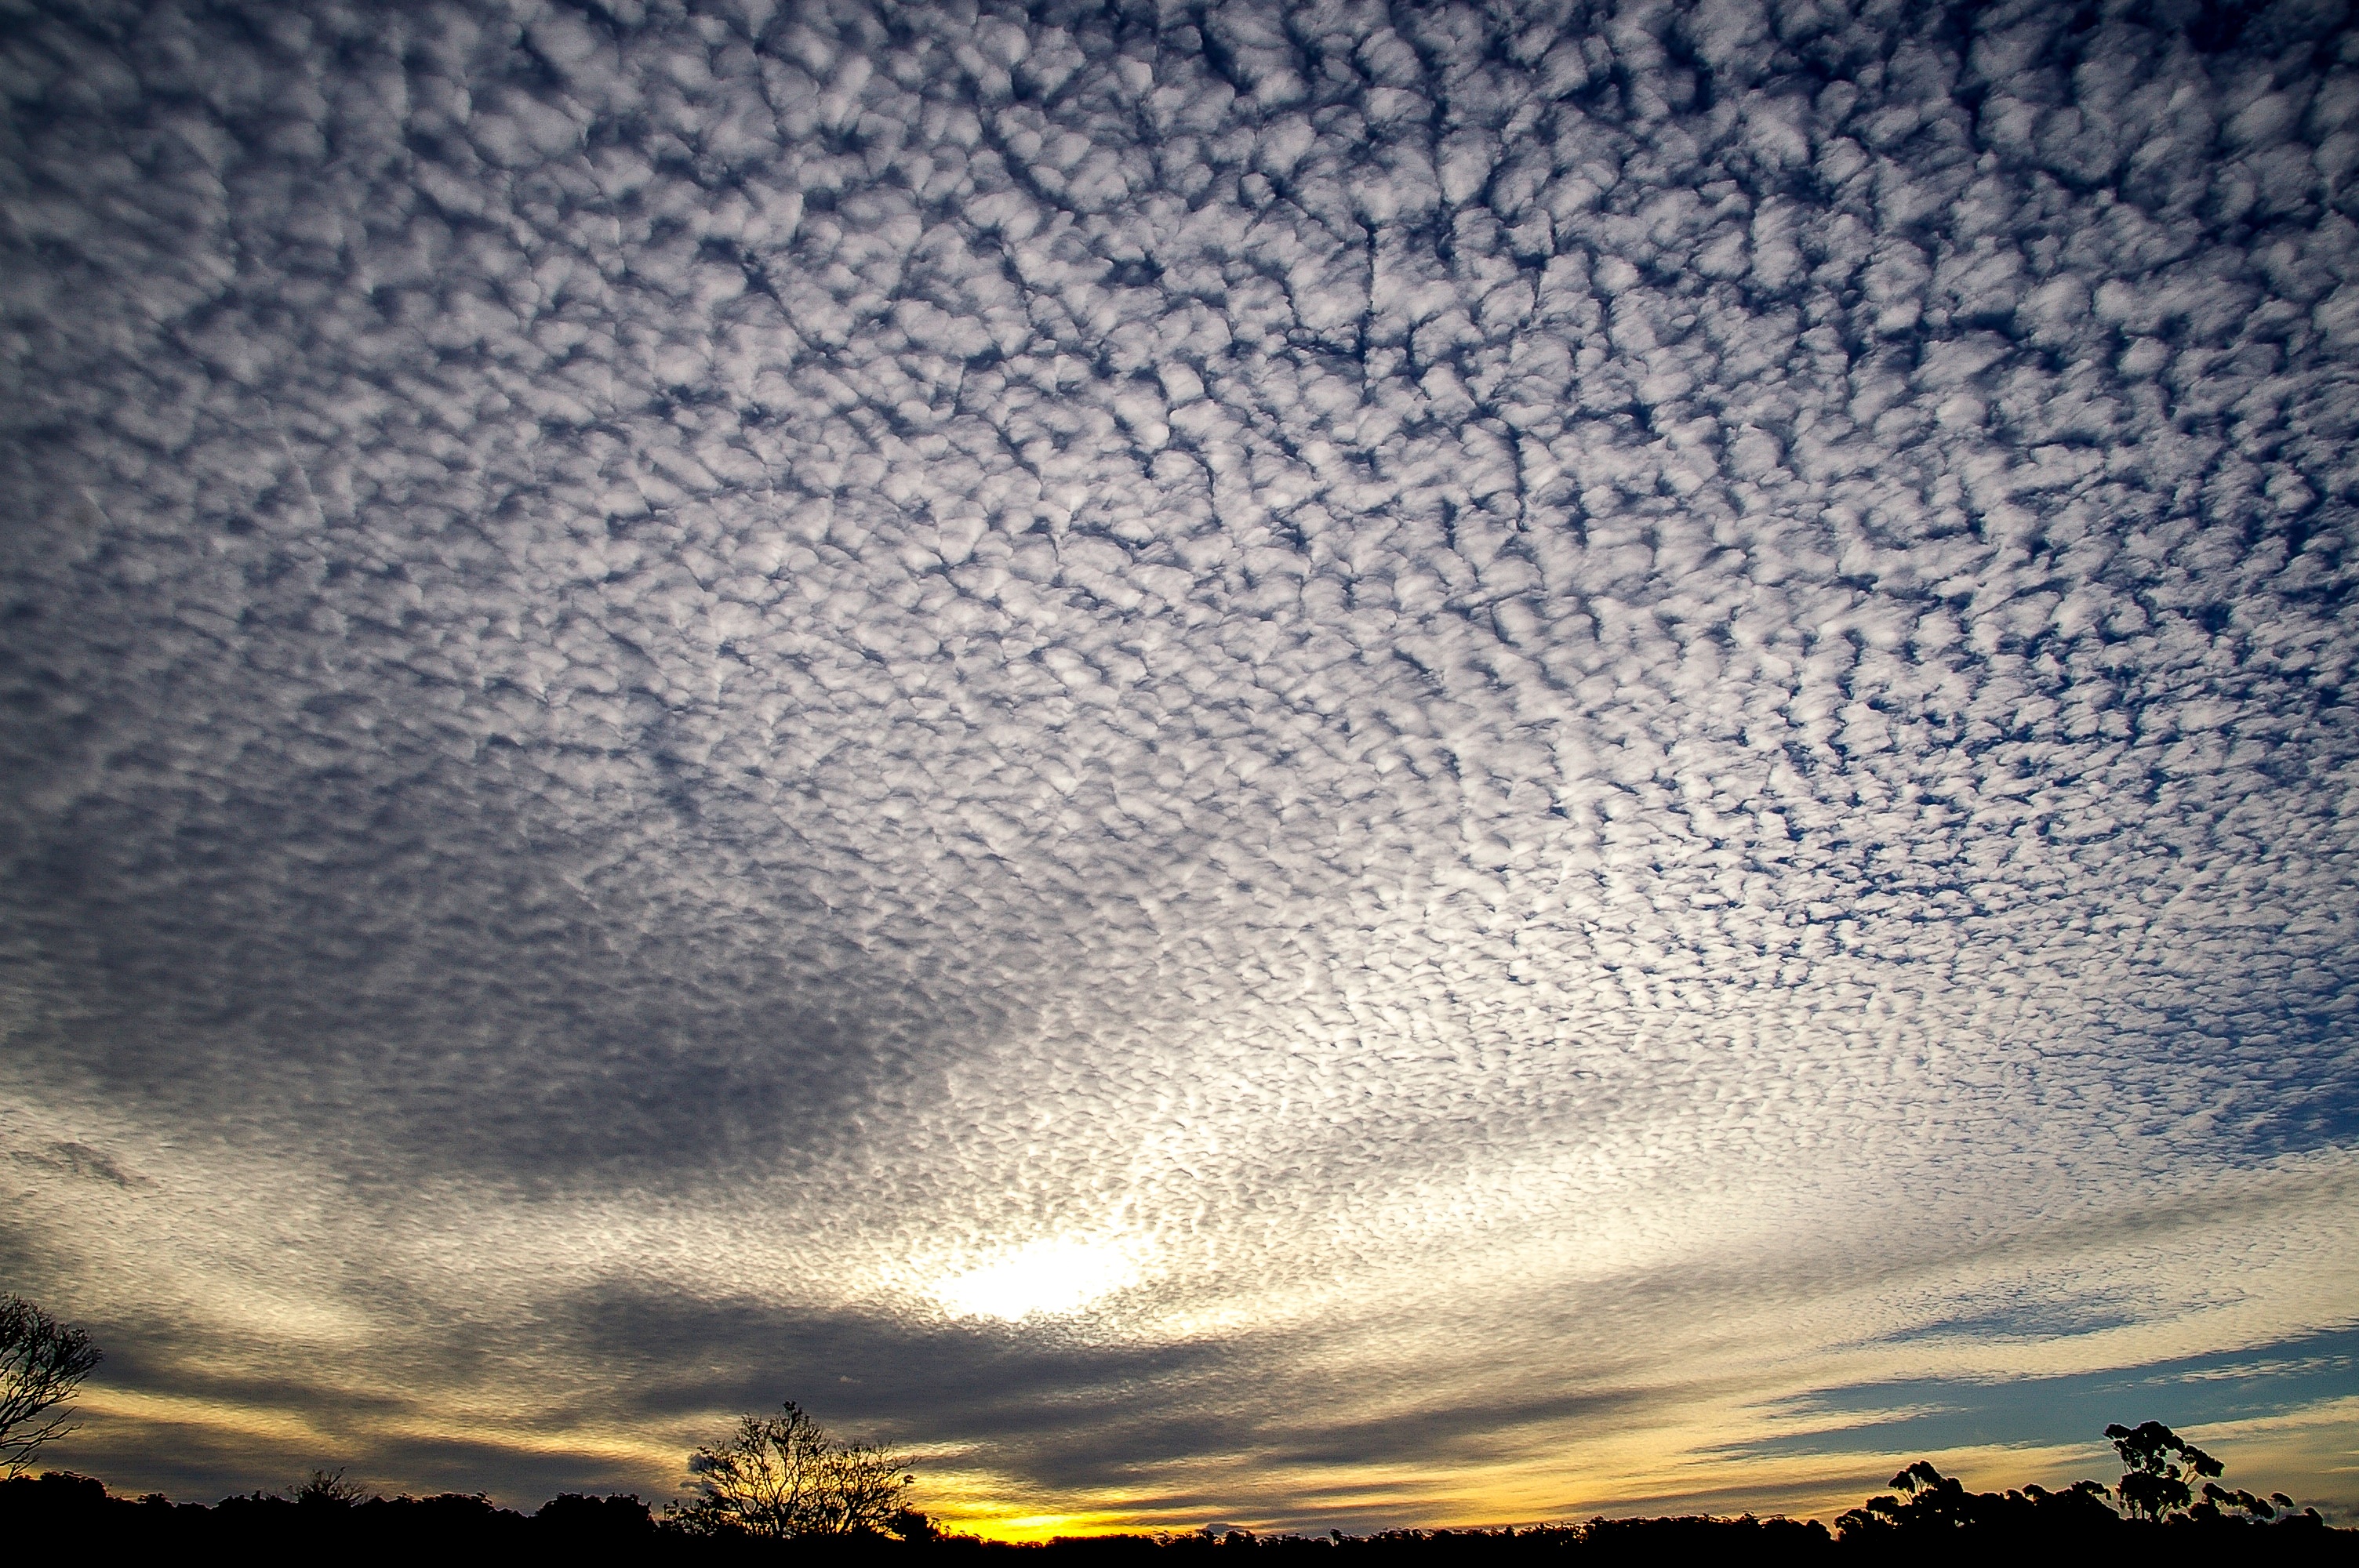
horizon, light, cloud, sky, sunset, white, sunlight, morning, wave, dawn, atmosphere, dusk, evening, pattern, blue, australia, clouds, meteorological phenomenon